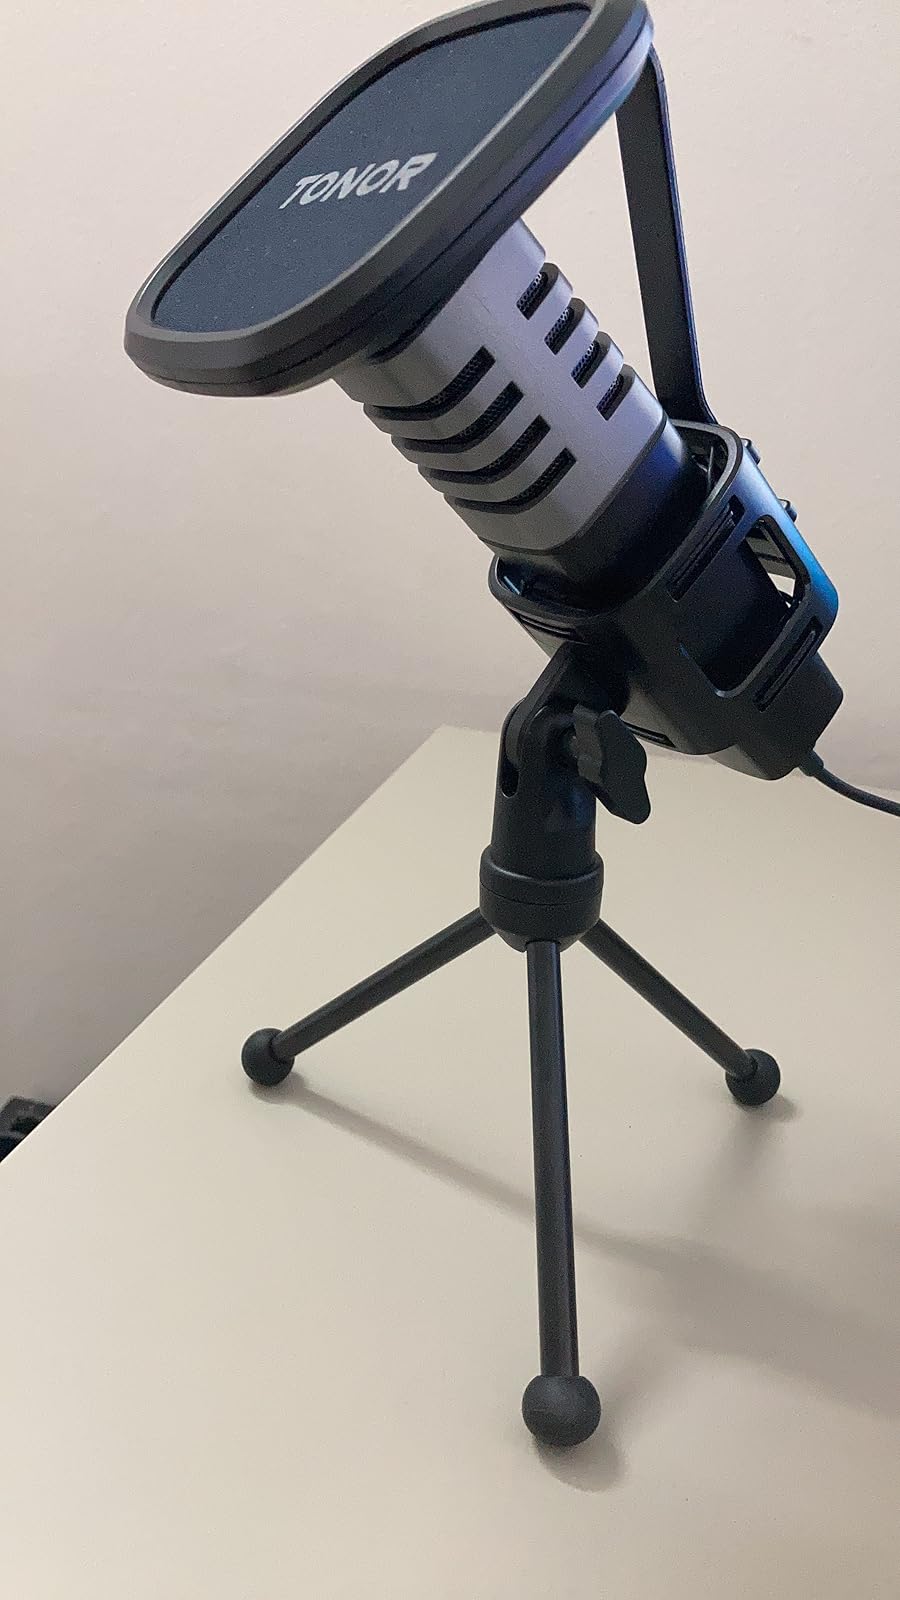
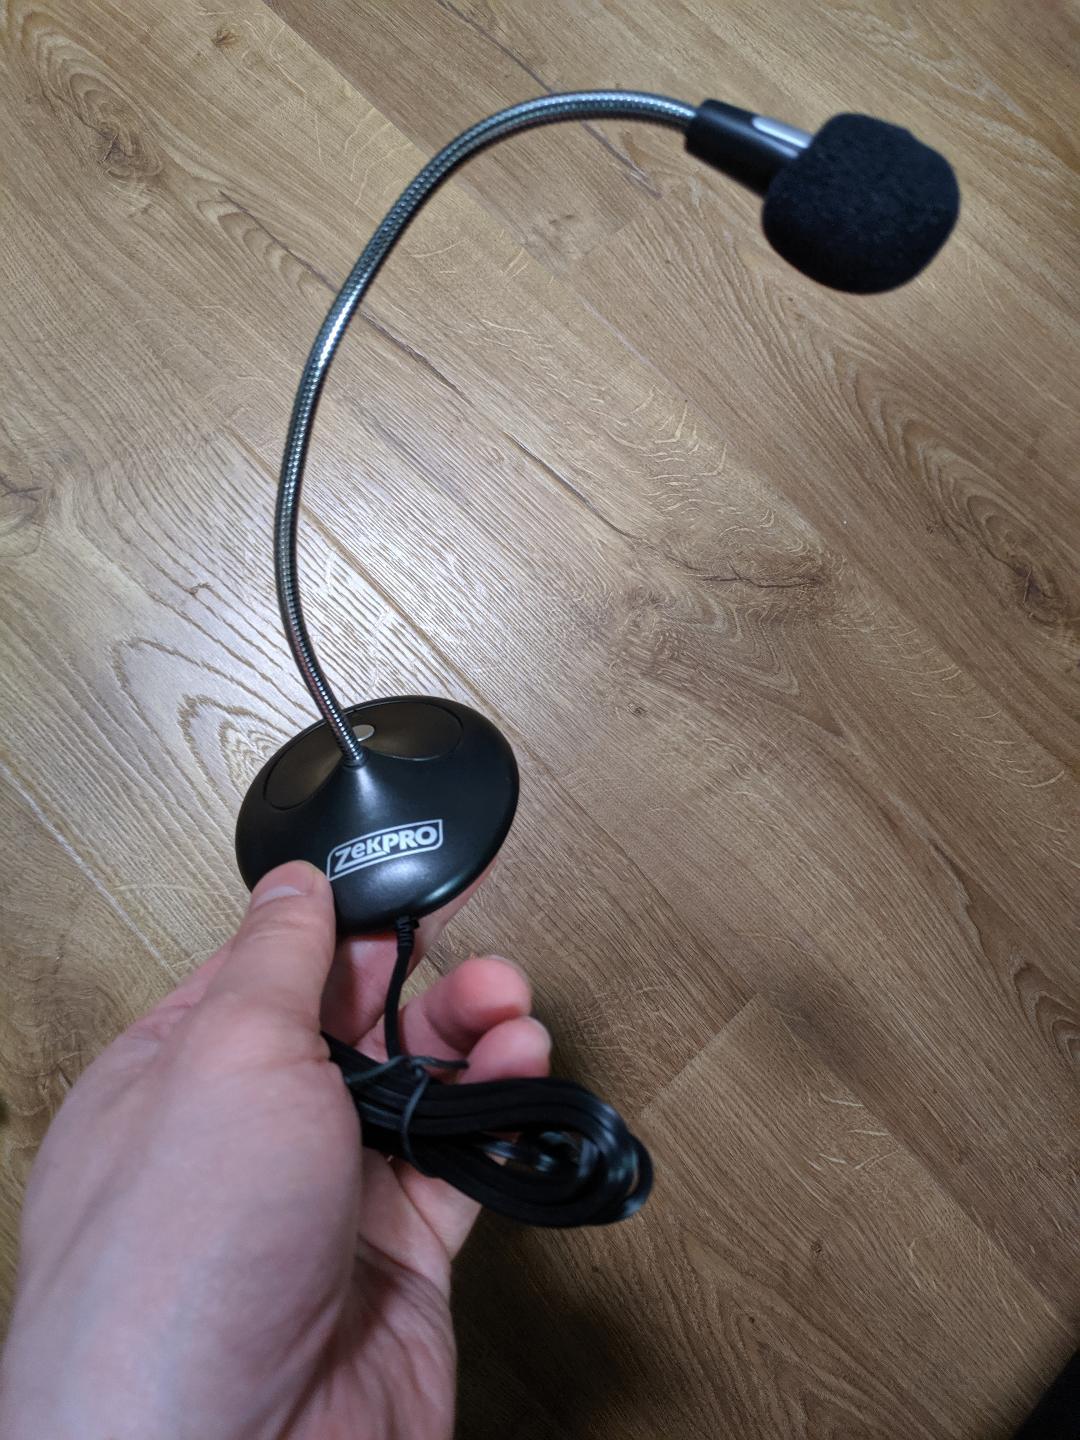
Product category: microphone
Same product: no